Charles M. Blow

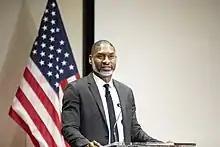
Blow speaking at the University of Texas at Austin in 2017

In August 2016, while appearing on CNN with Bruce Levell, a delegate for Donald Trump's presidential campaign, Blow called Trump a "bigot" and said that anyone who supported Trump is "a part of the bigotry itself."